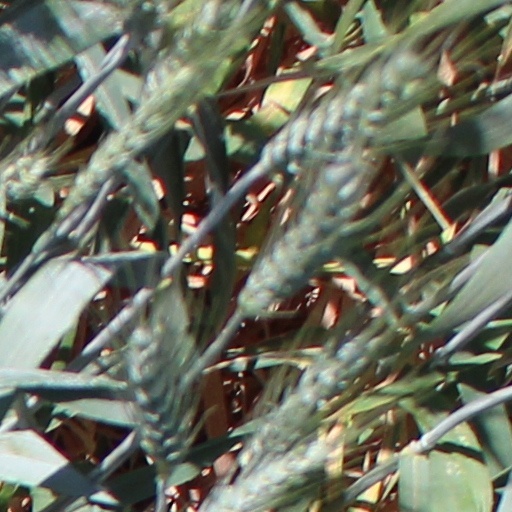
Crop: wheat